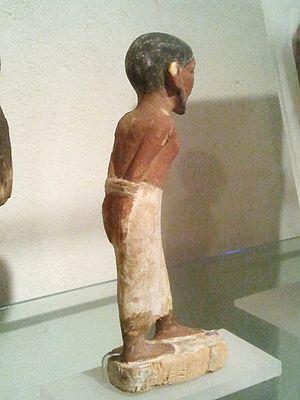
L'esclavage est la condition d'un individu privé de sa liberté, qui devient la propriété, exploitable et négociable comme un bien matériel, d'une autre personne. L'existence d'un esclavage en Égypte antique fait l'objet d'un débat parmi les égyptologues, aussi bien dans sa définition que dans son application. Si les spécialistes s'accordent pour dire que l'esclavage, tel qu'il se pratiqua dans la Grèce antique, n'a pas existé en Égypte avant la période ptolémaïque, plusieurs formes de servitudes existaient néanmoins dans la civilisation égyptienne comme :